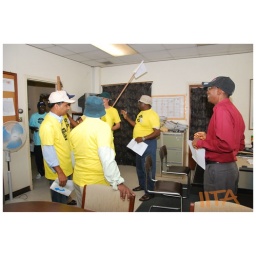
Yellow Group in Sholola's office during team building activity at R4D week 2010. (file name: R4DRace00435)